Project Mogul

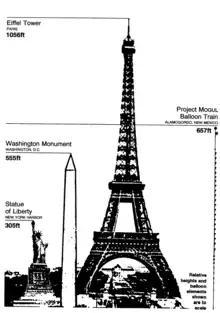
Relative height of a Project Mogul balloon train

Project Mogul was conceived by Maurice Ewing who had earlier researched the deep sound channel in the oceans and theorized that a similar sound channel existed in the upper atmosphere: a certain height where the air pressure and temperature result in minimal speed of sound, so that sound waves would propagate and stay in that channel due to refraction. The project involved arrays of balloons carrying disc microphones and radio transmitters to relay the signals to the ground. It was supervised by James Peoples, who was assisted by Albert P. Crary.